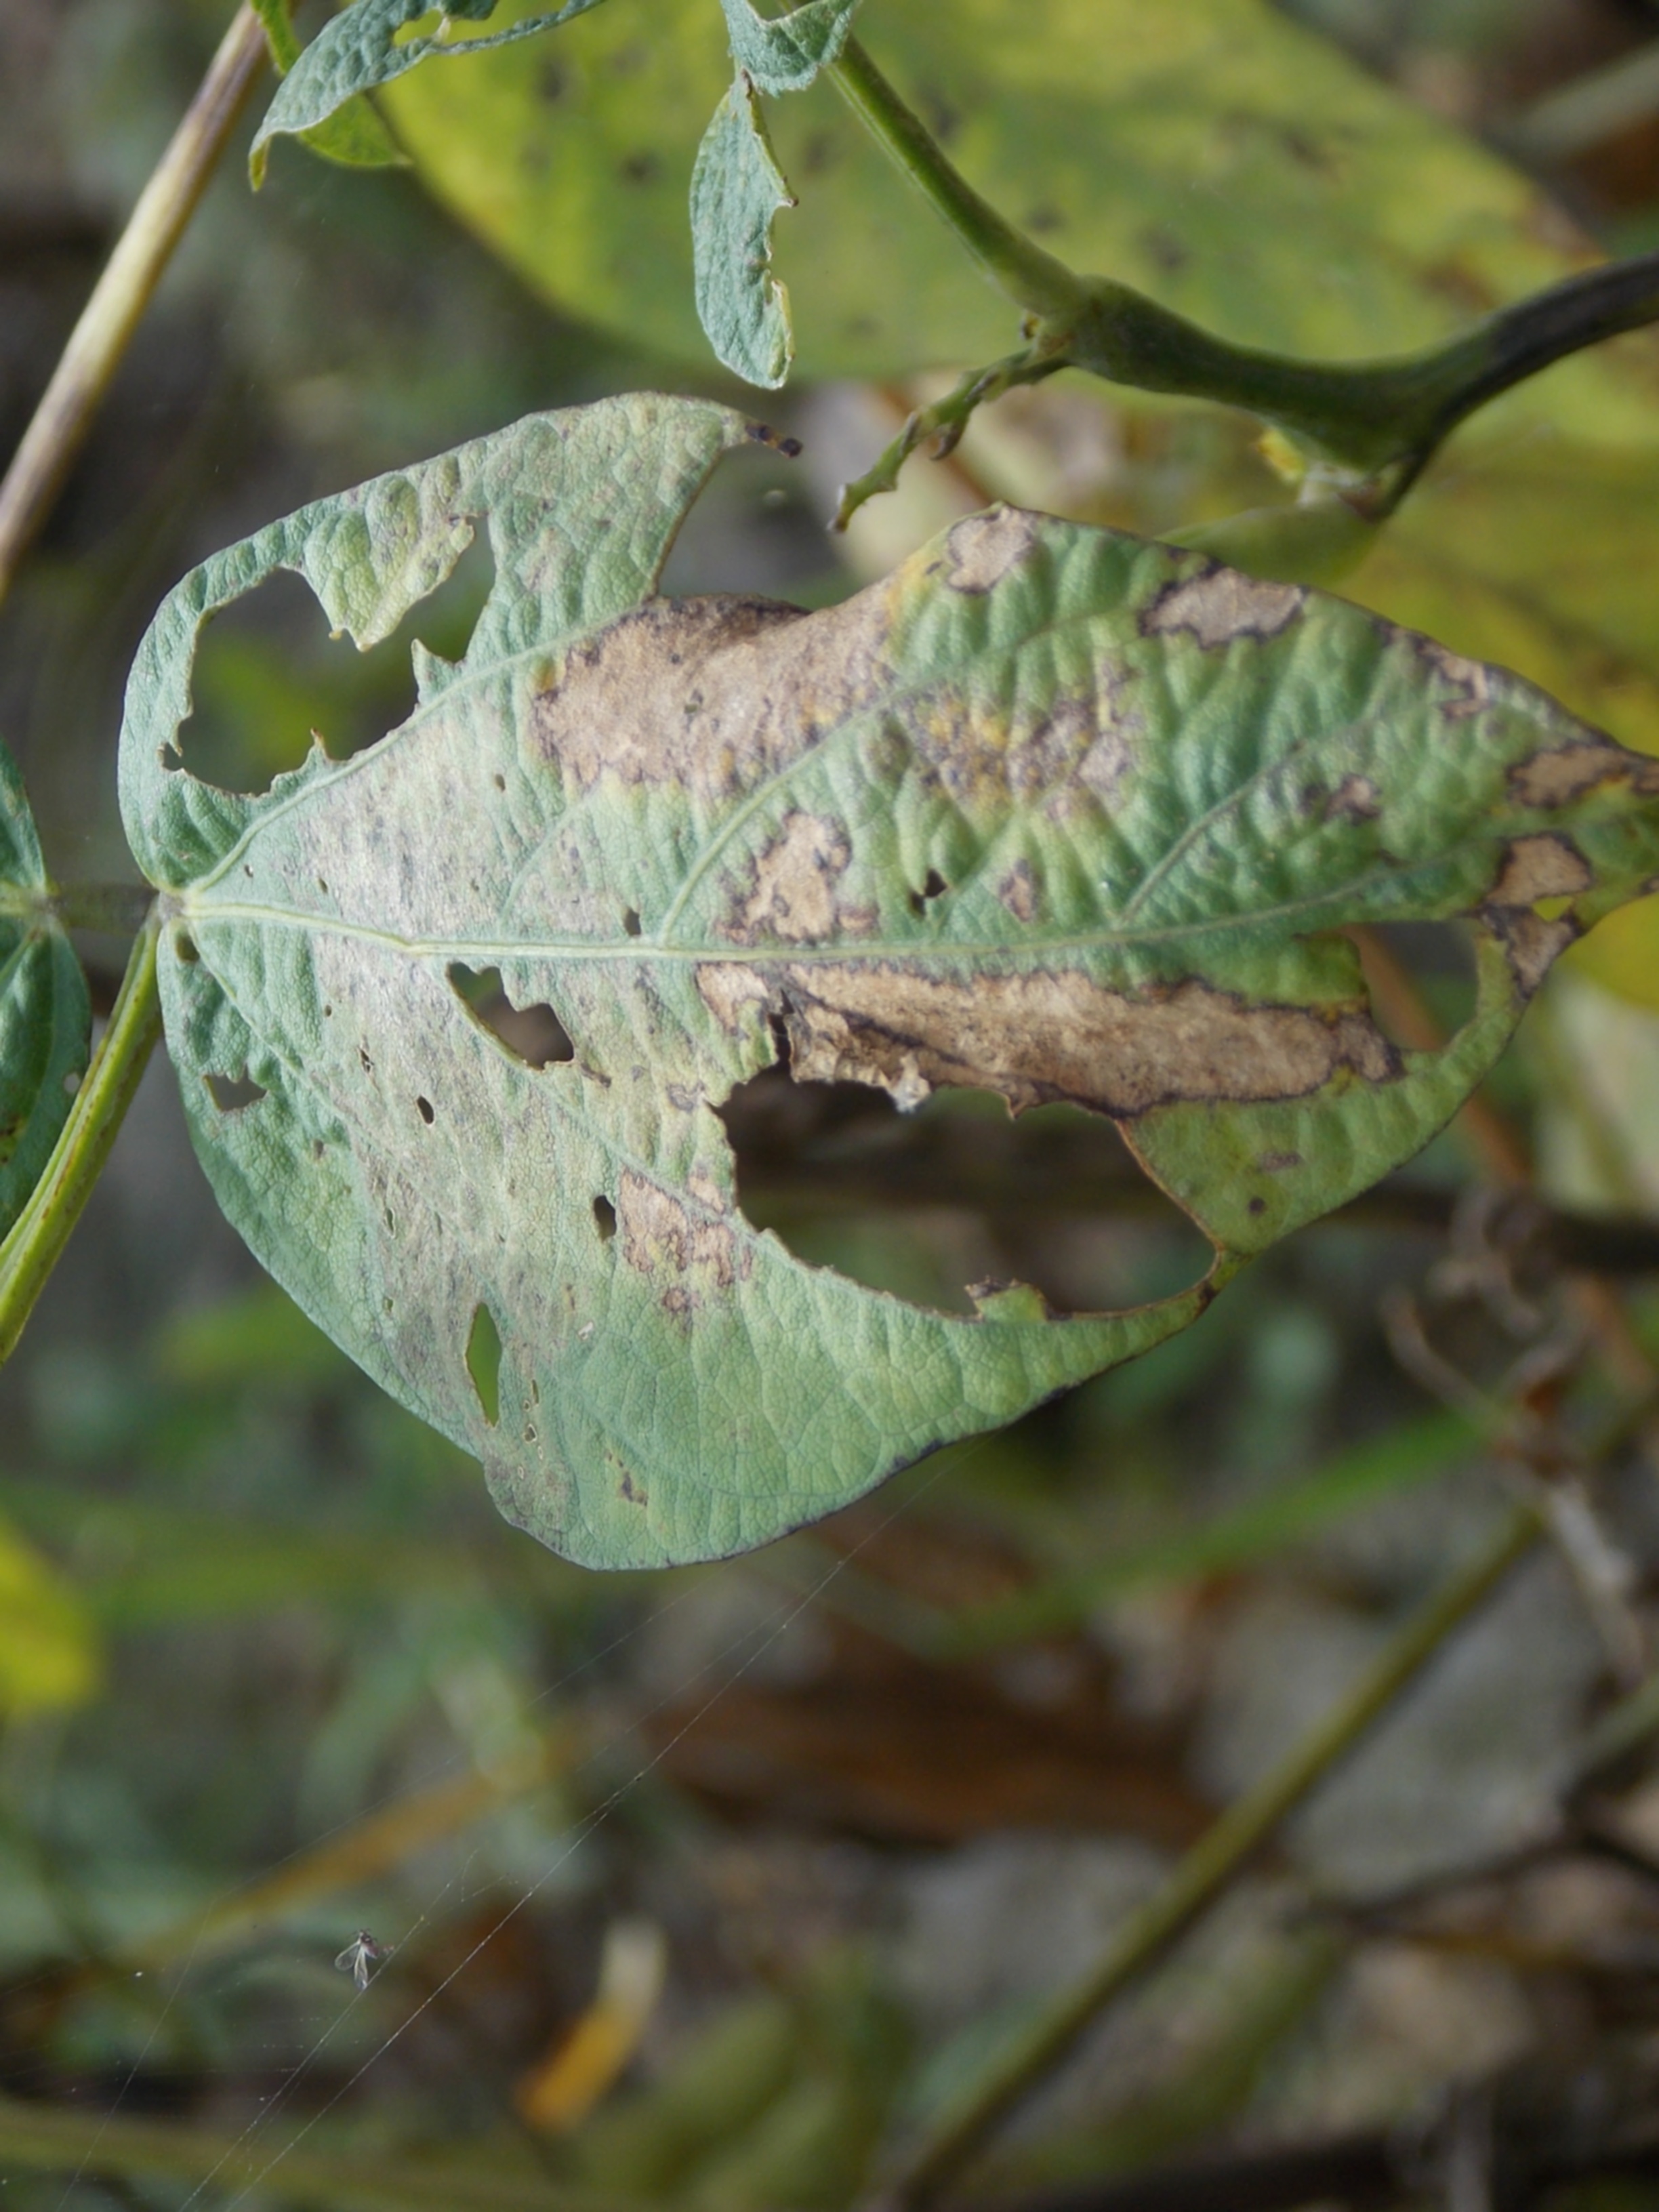
Label: Disease